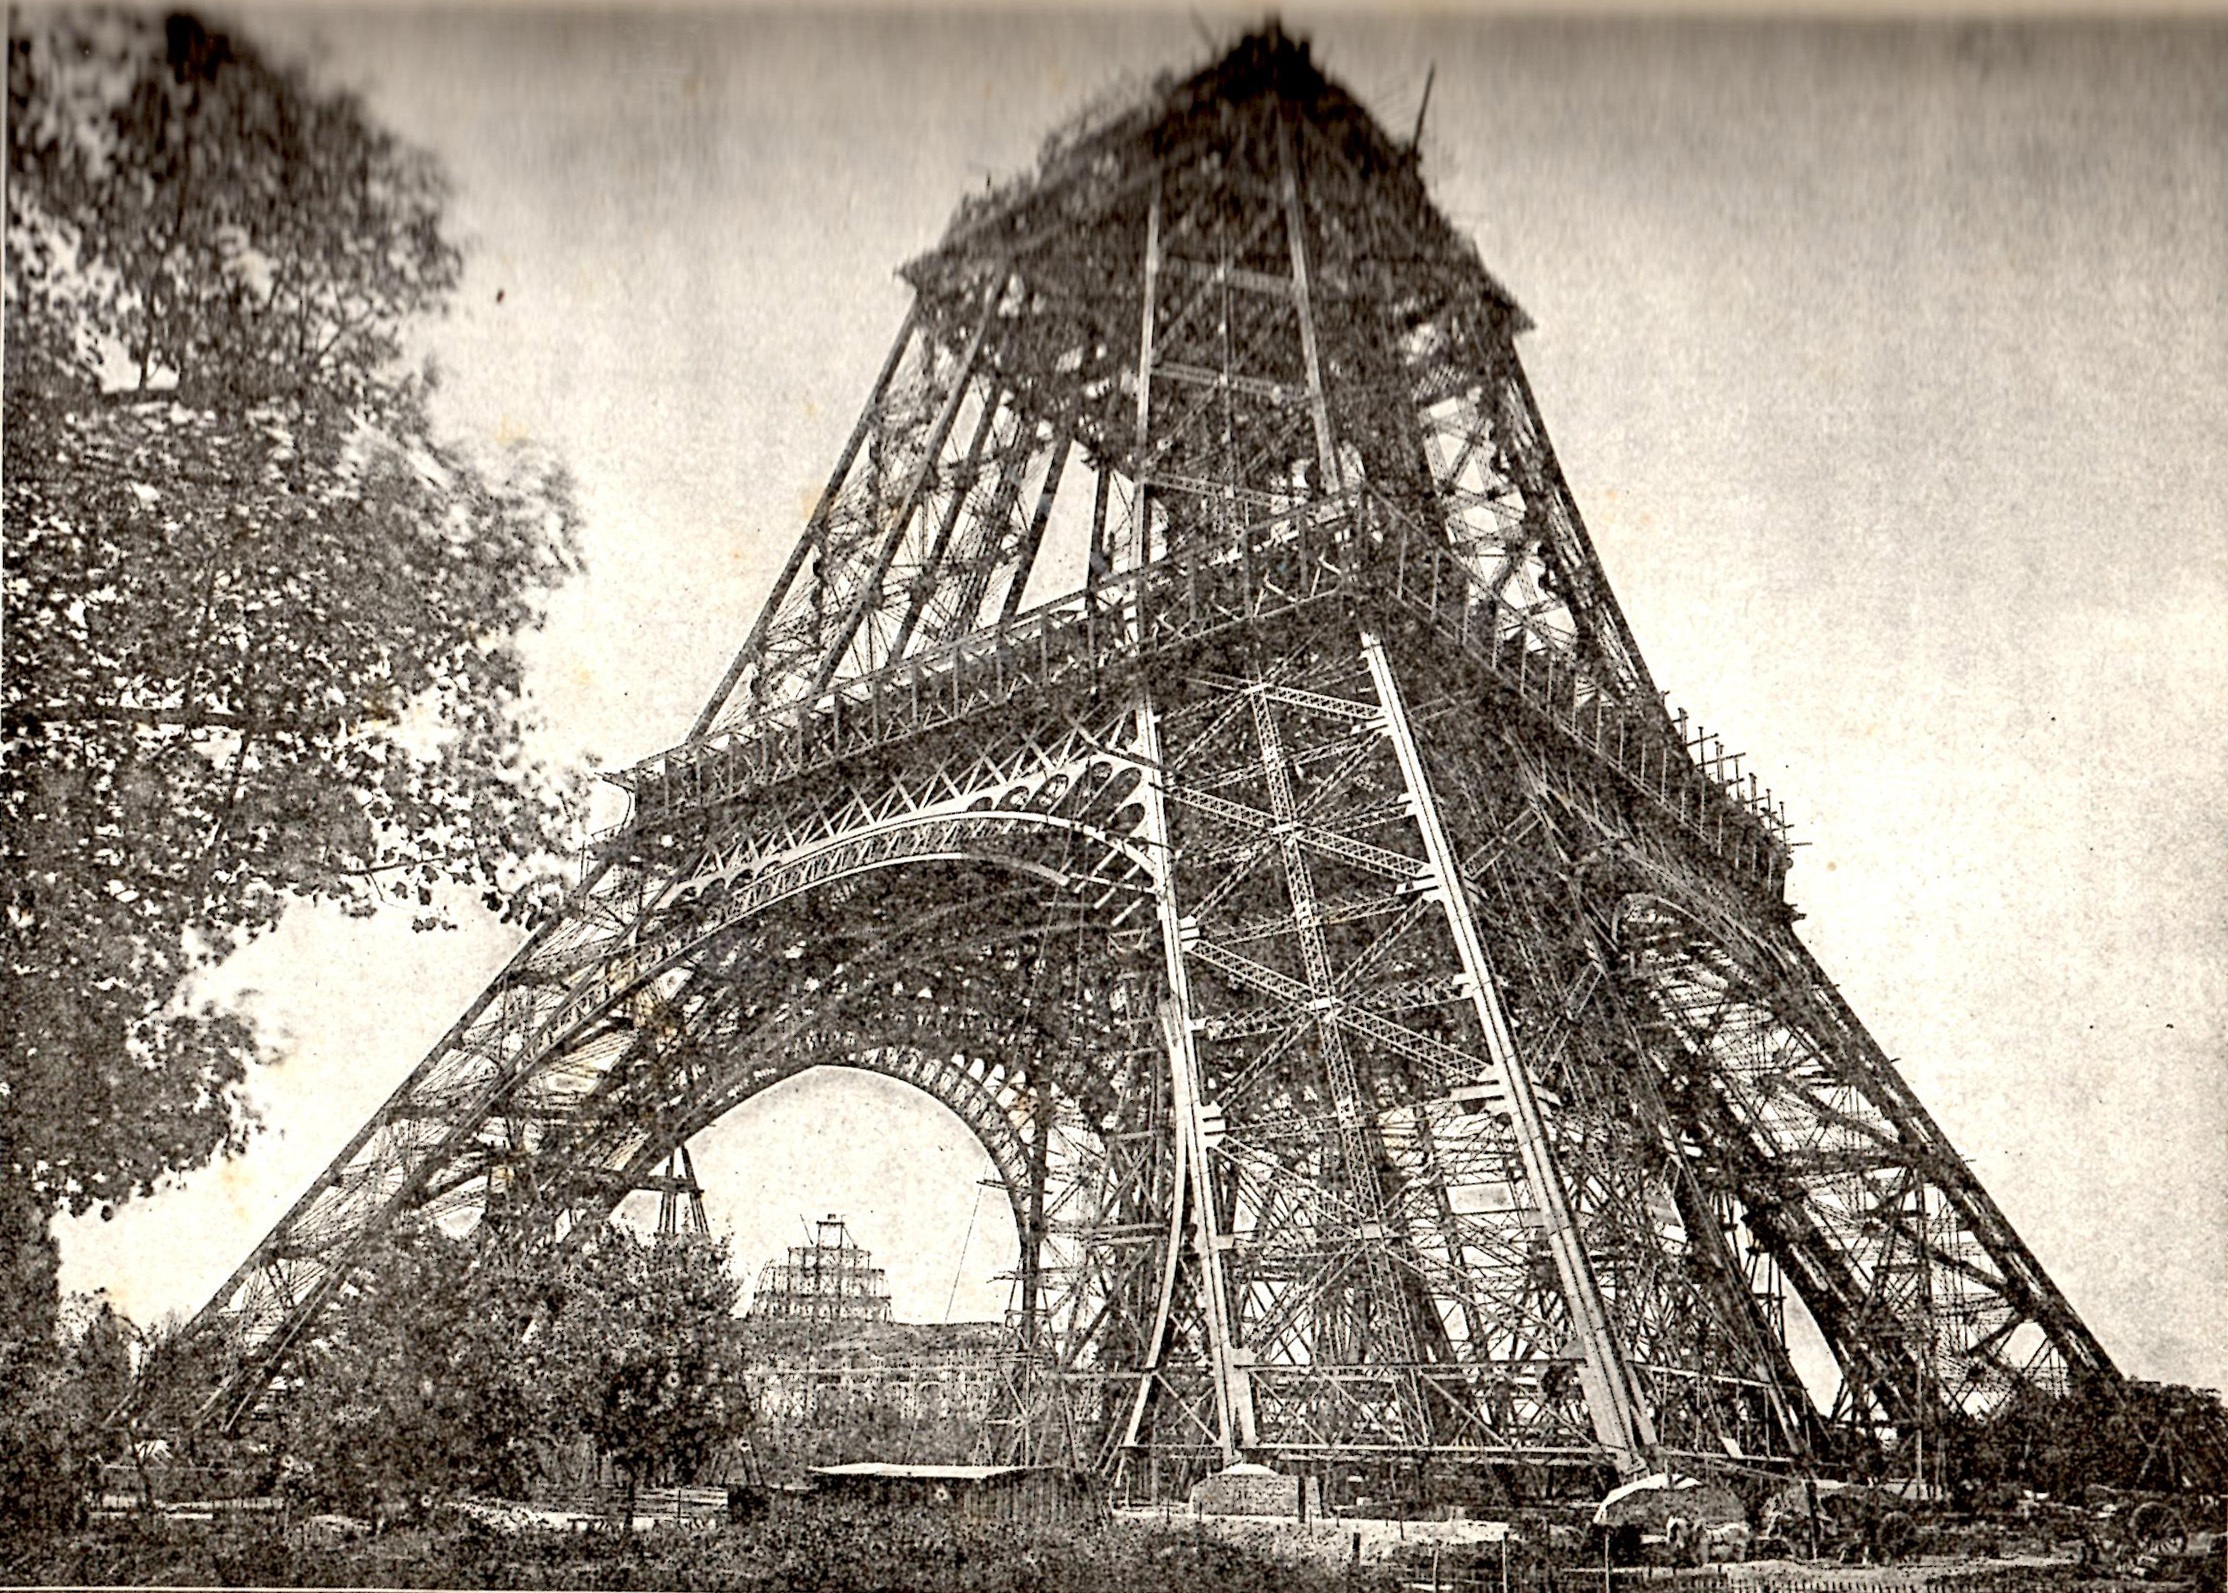
black and white, architecture, bridge, city, paris, monument, france, landmark, monochrome, capital, trocadero, ruins, culture, history, heritage, builder, ancient monument, monochrome photography, ancient history, alexandre gustave eiffel architect, park de mars field, 1887 1889 work, symbol of the french capital, puddled iron tower, owner hall of paris, 2nd french attraction, along the seine, eiffel tower under construction, july 1888, french cultural site